Plattenhardt

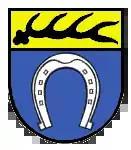
Coat of arms of the former municipality

Plattenhardt is a former municipality in the Esslingen district, in Baden-Württemberg, Germany. It was first recorded in year 1269 as "Blatinhart".